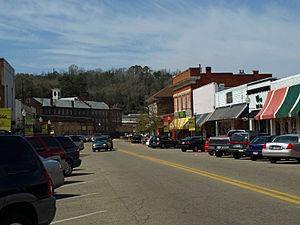
Le comté d'Autauga est un comté des États-Unis, situé dans l'État de l'Alabama. Selon le Bureau du recensement des États-Unis, sa population était de 43 671 habitants en 2000. Le siège du comté est Prattville.